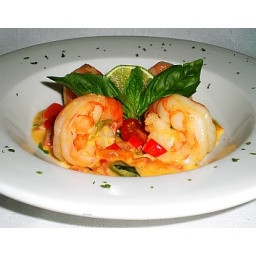
Shrimp Scampi laying in a bed of orange marmalade sauce